Darwin (operating system)

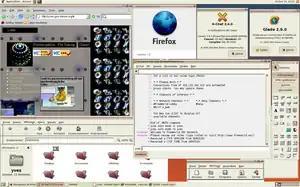
GNOME running on GNU-Darwin

OpenDarwin was a community-led operating system based on the Darwin system. It was founded in April 2002 by Apple Inc. and Internet Systems Consortium. Its goal was to increase collaboration between Apple developers and the free software community. Apple benefited from the project because improvements to OpenDarwin would be incorporated into Darwin releases; and the free/open-source community benefited from being given complete control over its own operating system, which could then be used in free software distributions such as GNU-Darwin.